José Núñez de Cáceres

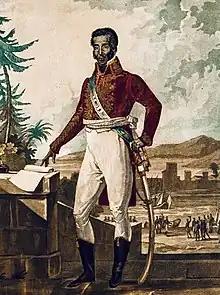
Portrait of Jean-Pierre Boyer

The Act also stipulated that relations with Haiti should be maintained, for which a treaty of friendship and alliance would be proposed that would guarantee the security of both countries. December 1, 1821 coincided with the visit of a delegate from Boyer, Colonel Fremont, sent to calm the spirits of the Spanish governor Pascual Real. Núñez de Cáceres took advantage of his presence to send a letter to Boyer in which he proposed peace and friendship between the two States. However, instead of accepting this suggestion, Boyer responded, on January 11, 1822, that Haiti should govern the entire island, as a guarantee of its existence, and that, therefore, it would not hinder those who flew the Haitian flag in the former Spanish part. This declaration was accompanied by an increase in the incentive for Dominicans in favor of the merger with Haiti.